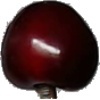
Label: Cherry 1